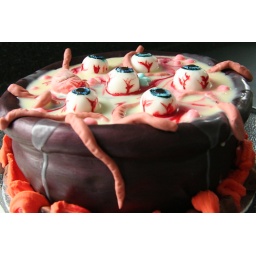
&amp;quot;death by chocolate&amp;quot; (i.e. the most chocolatey chocolate cake in the world) ... chocolate fondant, white chocolate ganache...